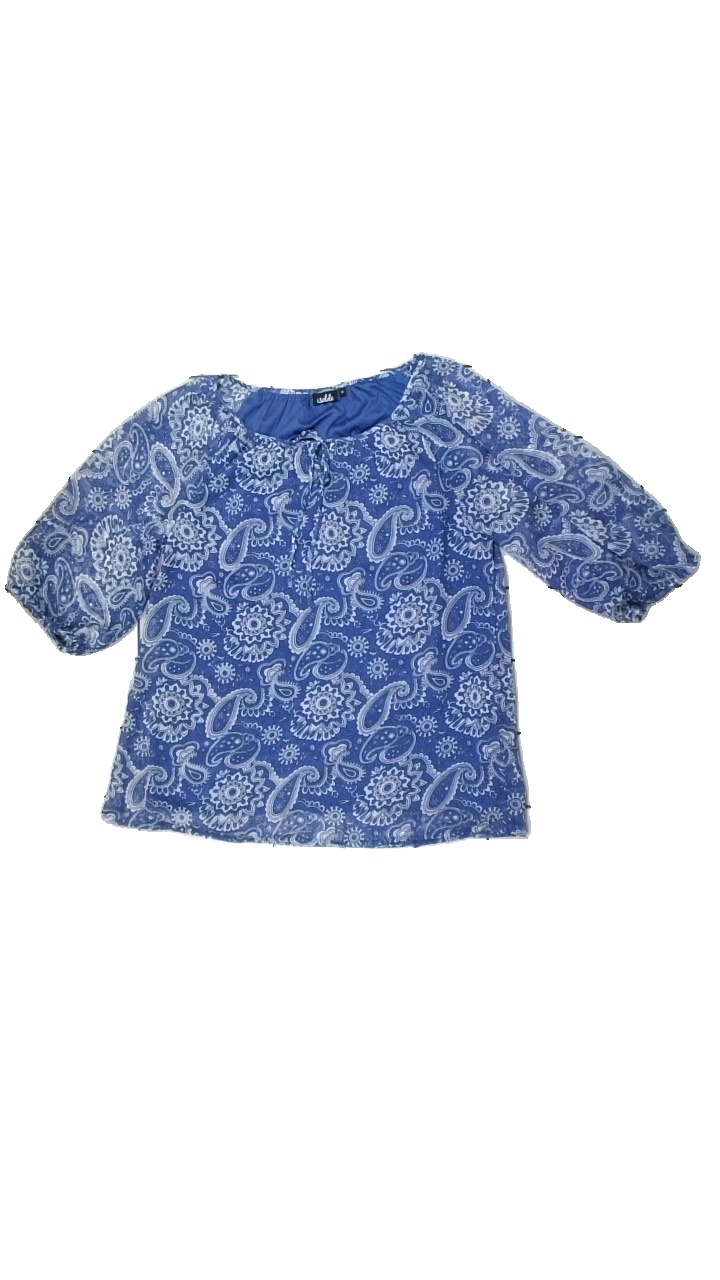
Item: Blouse (Ladies)
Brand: Isolde
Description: Blue and white patterned blouse
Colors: Blue, White
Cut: Regular
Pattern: Other
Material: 100% Polyester
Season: All
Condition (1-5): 5
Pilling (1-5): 5
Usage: Reuse
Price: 50-100